William Buckingham Curtis

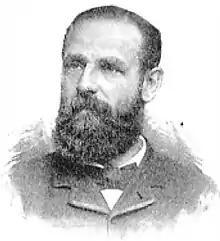
Bill Curtis (circa 1870)

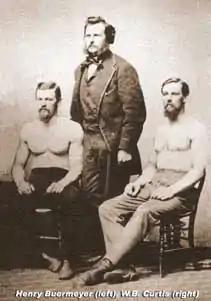
Harry Buermeyer (left) and Bill Curtis (right), c. 1870

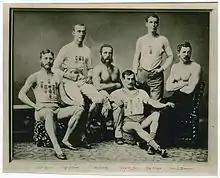
N.Y.A.C. Track Team, Bill Curtis (middle)

William Buckingham "Father Bill" Curtis (January 17, 1837 – June 30, 1900) was one of the most important proponents of organized athletics in the late 1800s in America. Curtis had a remarkable career as a competitor, official, sports editor, organizer, and administrator. He was known as "Father Bill" in the athletic world. The death of Curtis at the age of 63 while climbing Mount Washington brought forth an outpouring of testimonials from the sports world and recognition as a "father of American amateur athletics".